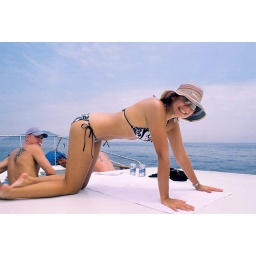
Pretty lady in blue sky